Richmont Graduate University

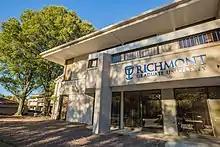
Richmont Graduate University - Atlanta Campus

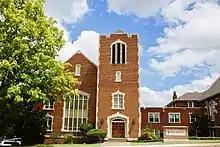
Richmont Graduate University - Chattanooga Campus

Richmont was formalized in 2000 when the Chattanooga Bible Institute (CBI, est. 1933) merged with the Psychological Studies Institute (PSI, est. 1973) in 2003. Only three years after the merger, Richmont received accreditation from the Southern Association of Colleges and Schools Commission on Colleges (SACSCOC). Each year, approximately 70 new counselors and ministers graduate from Richmont. In 2016 Richmont's Clinical Mental Health Program received accreditation from the "Council on Accrediting Counseling Related Education Programs" (CACREP).